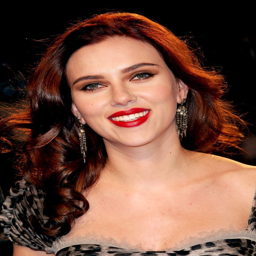
thinking of transforming your locks to dark red or going a little deeper with your color ? check out celebs with gorgeous red hair inside .